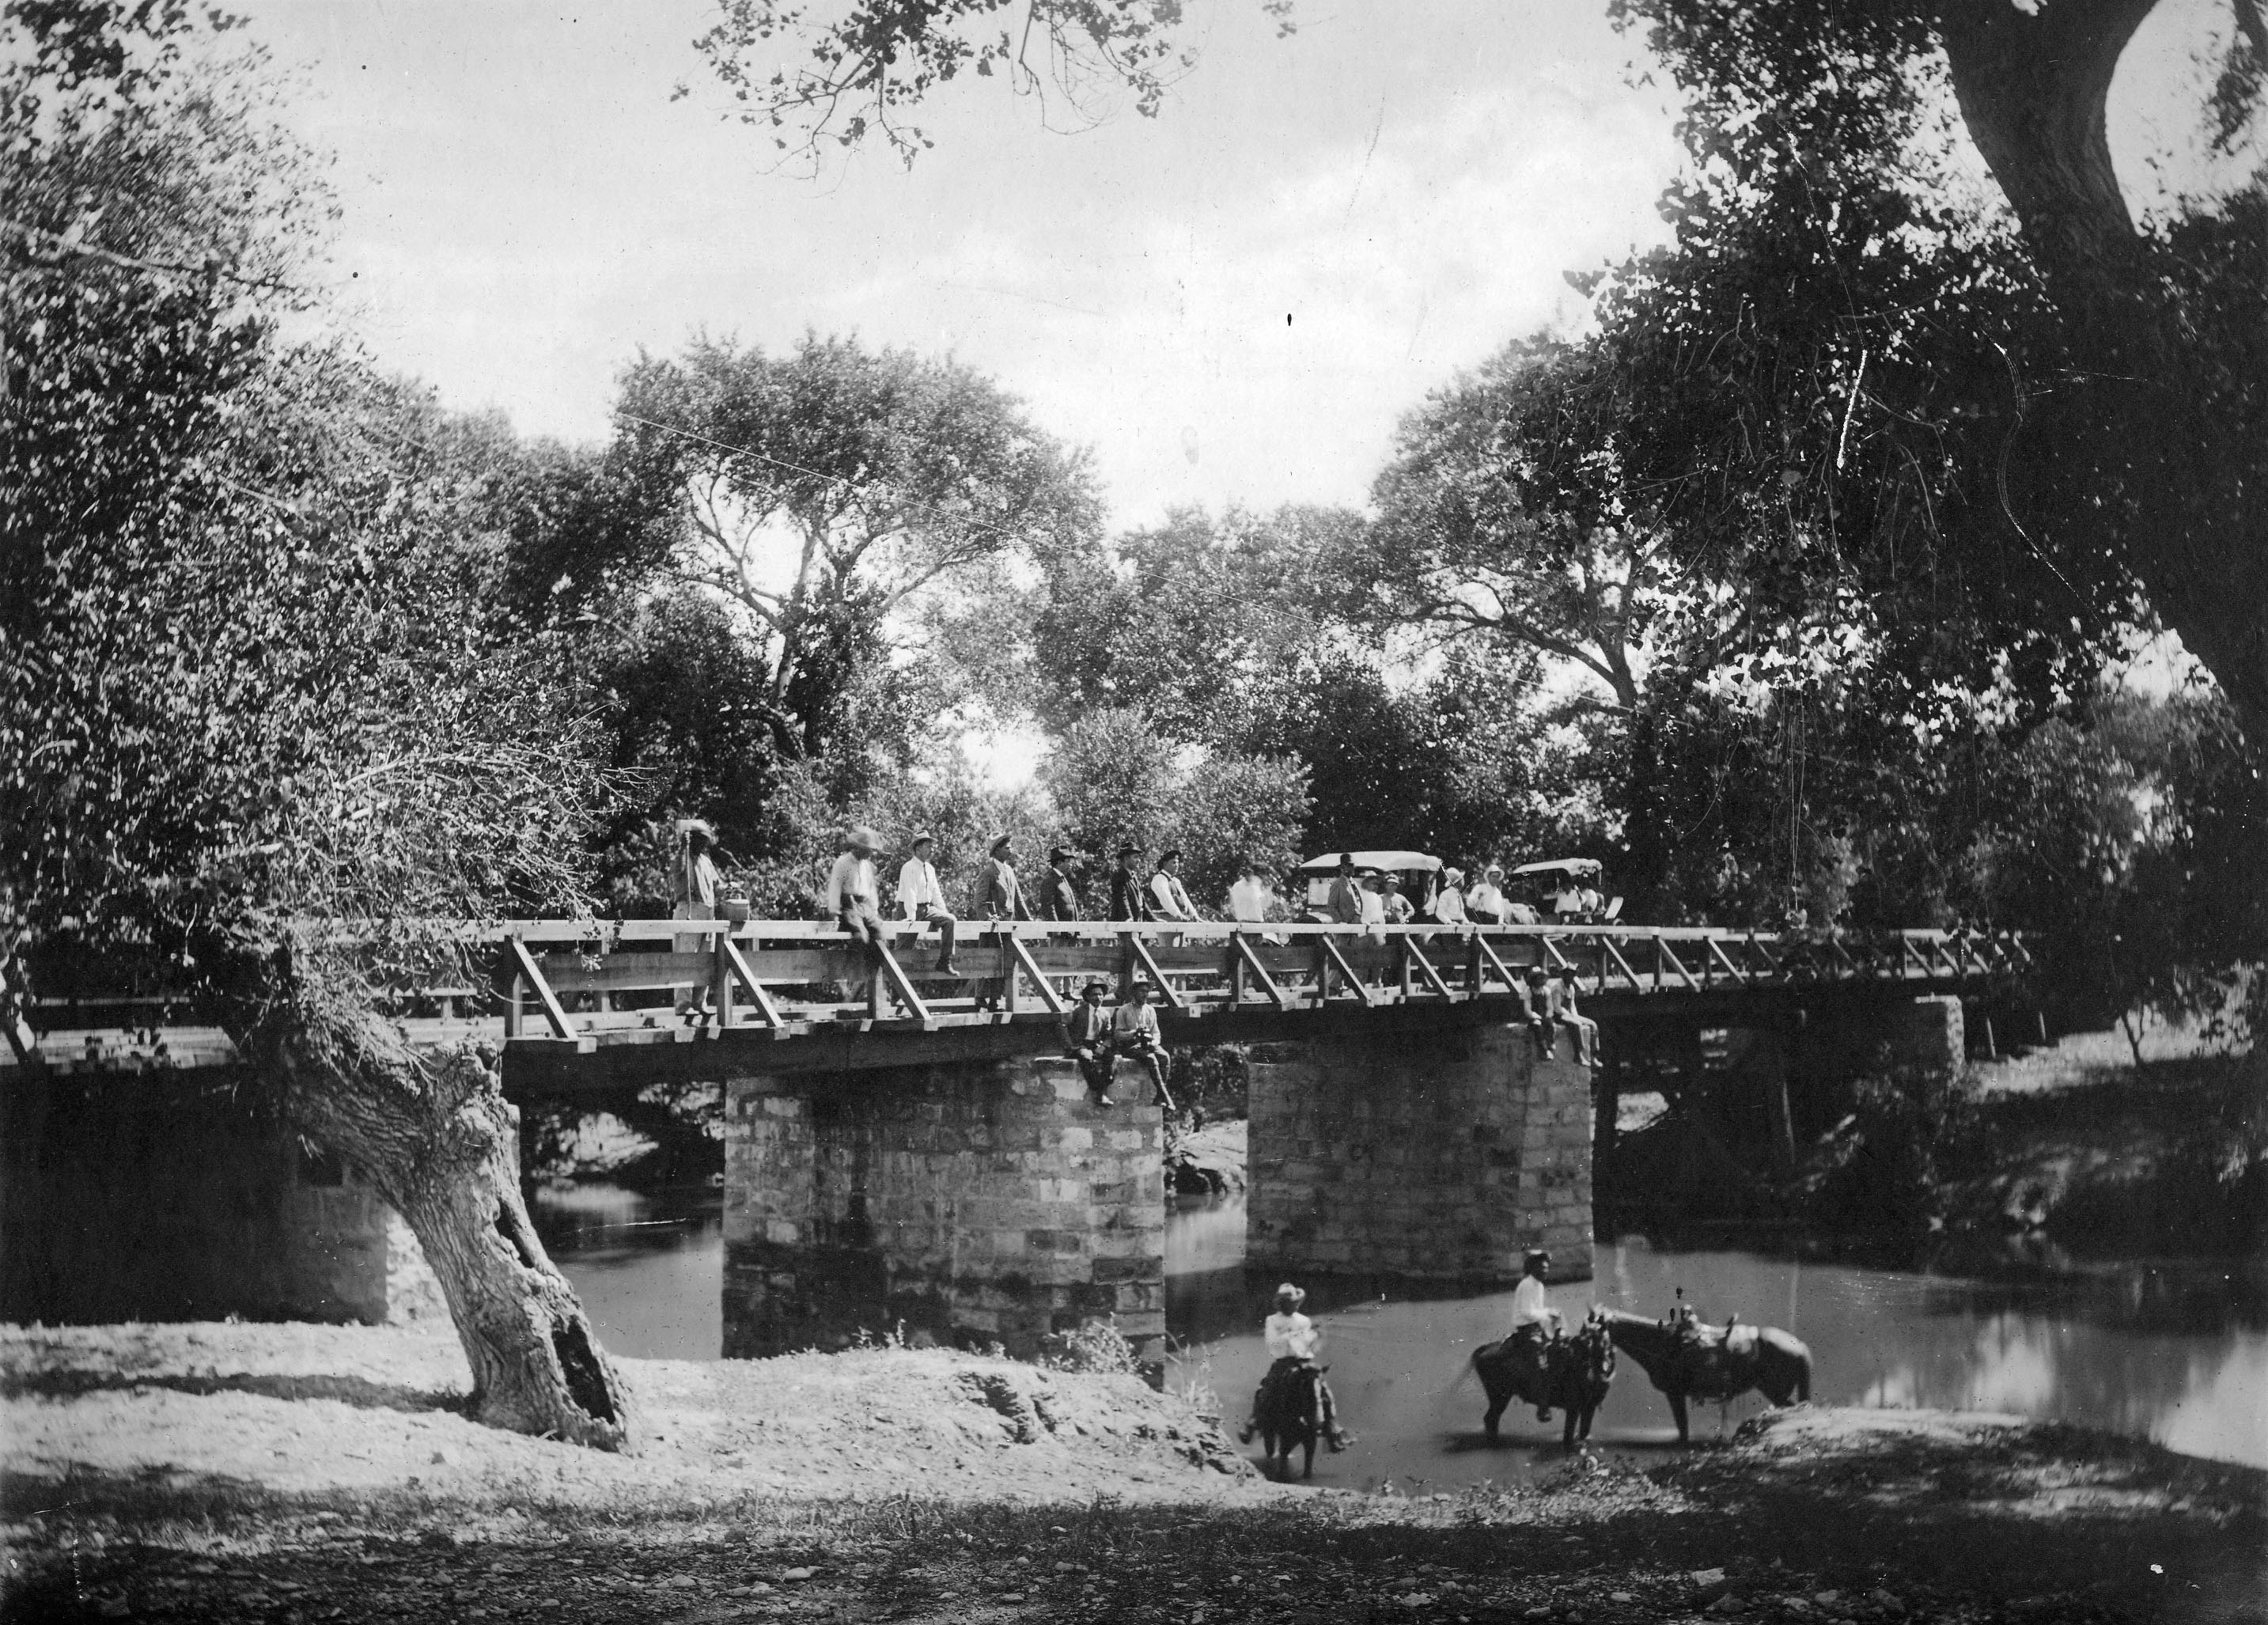
water, black and white, wood, bridge, river, monochrome, waterway, monochrome photography, cgrandes